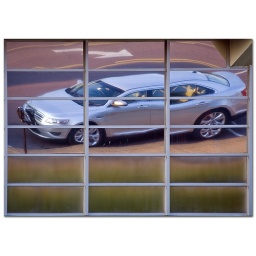
Fragmented reflection of a car in the mirrored / stainless steel facade of an office building in Clayton (St. Louis), Missouri.